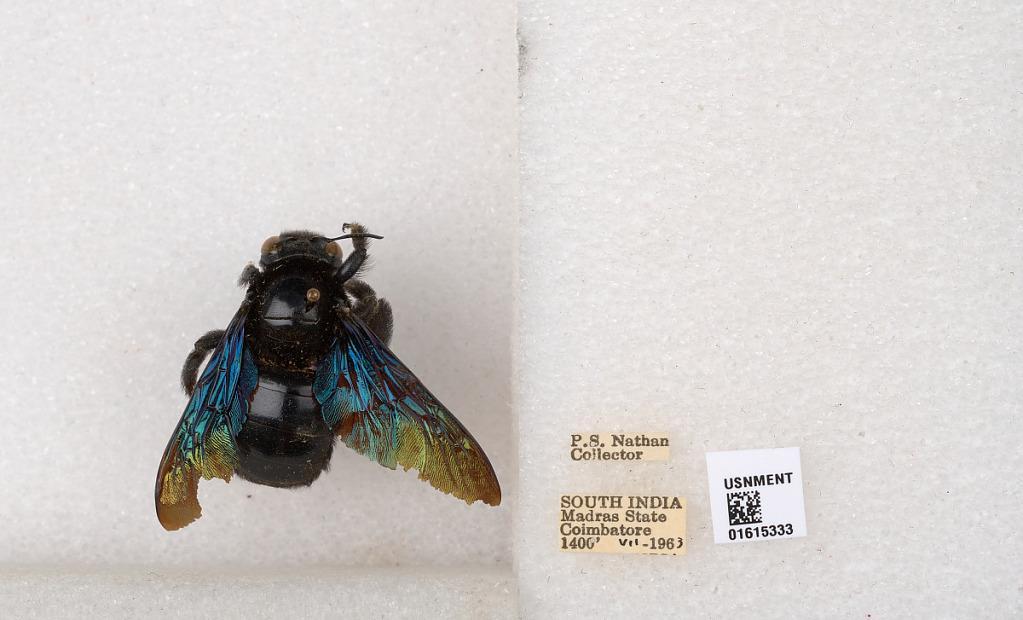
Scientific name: Xylocopa (Biluna) auripennis auripennis Lepeletier
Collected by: P. Nathan
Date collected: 1963-7-1
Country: India
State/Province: Tamil Nadu
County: Coimbatore
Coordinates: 10.9955, 76.9034